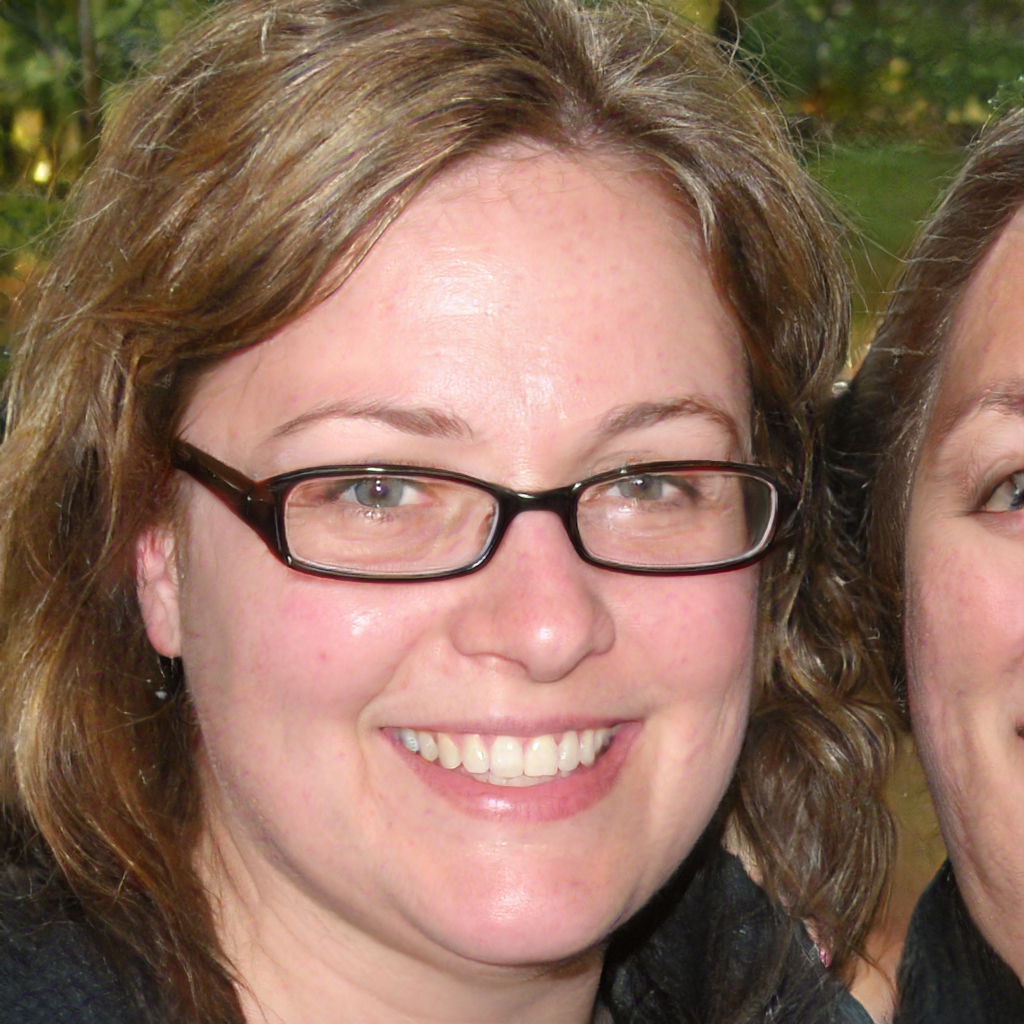
Portrait style: Real Portrait